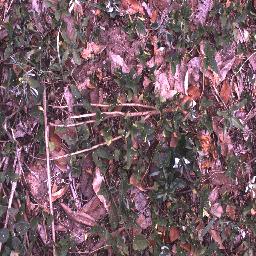
Label: negative